Michael O'Dwyer

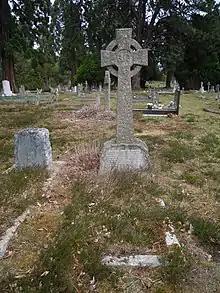
The grave of Michael O'Dwyer in Brookwood Cemetery

O'Dwyer, aged 75, was shot dead at a joint meeting of the East India Association and the Central Asian Society (now Royal Society for Asian Affairs) in Caxton Hall in Westminster, London, on 13 March 1940, by Indian revolutionary, Udham Singh, in retaliation for the massacre in Amritsar.